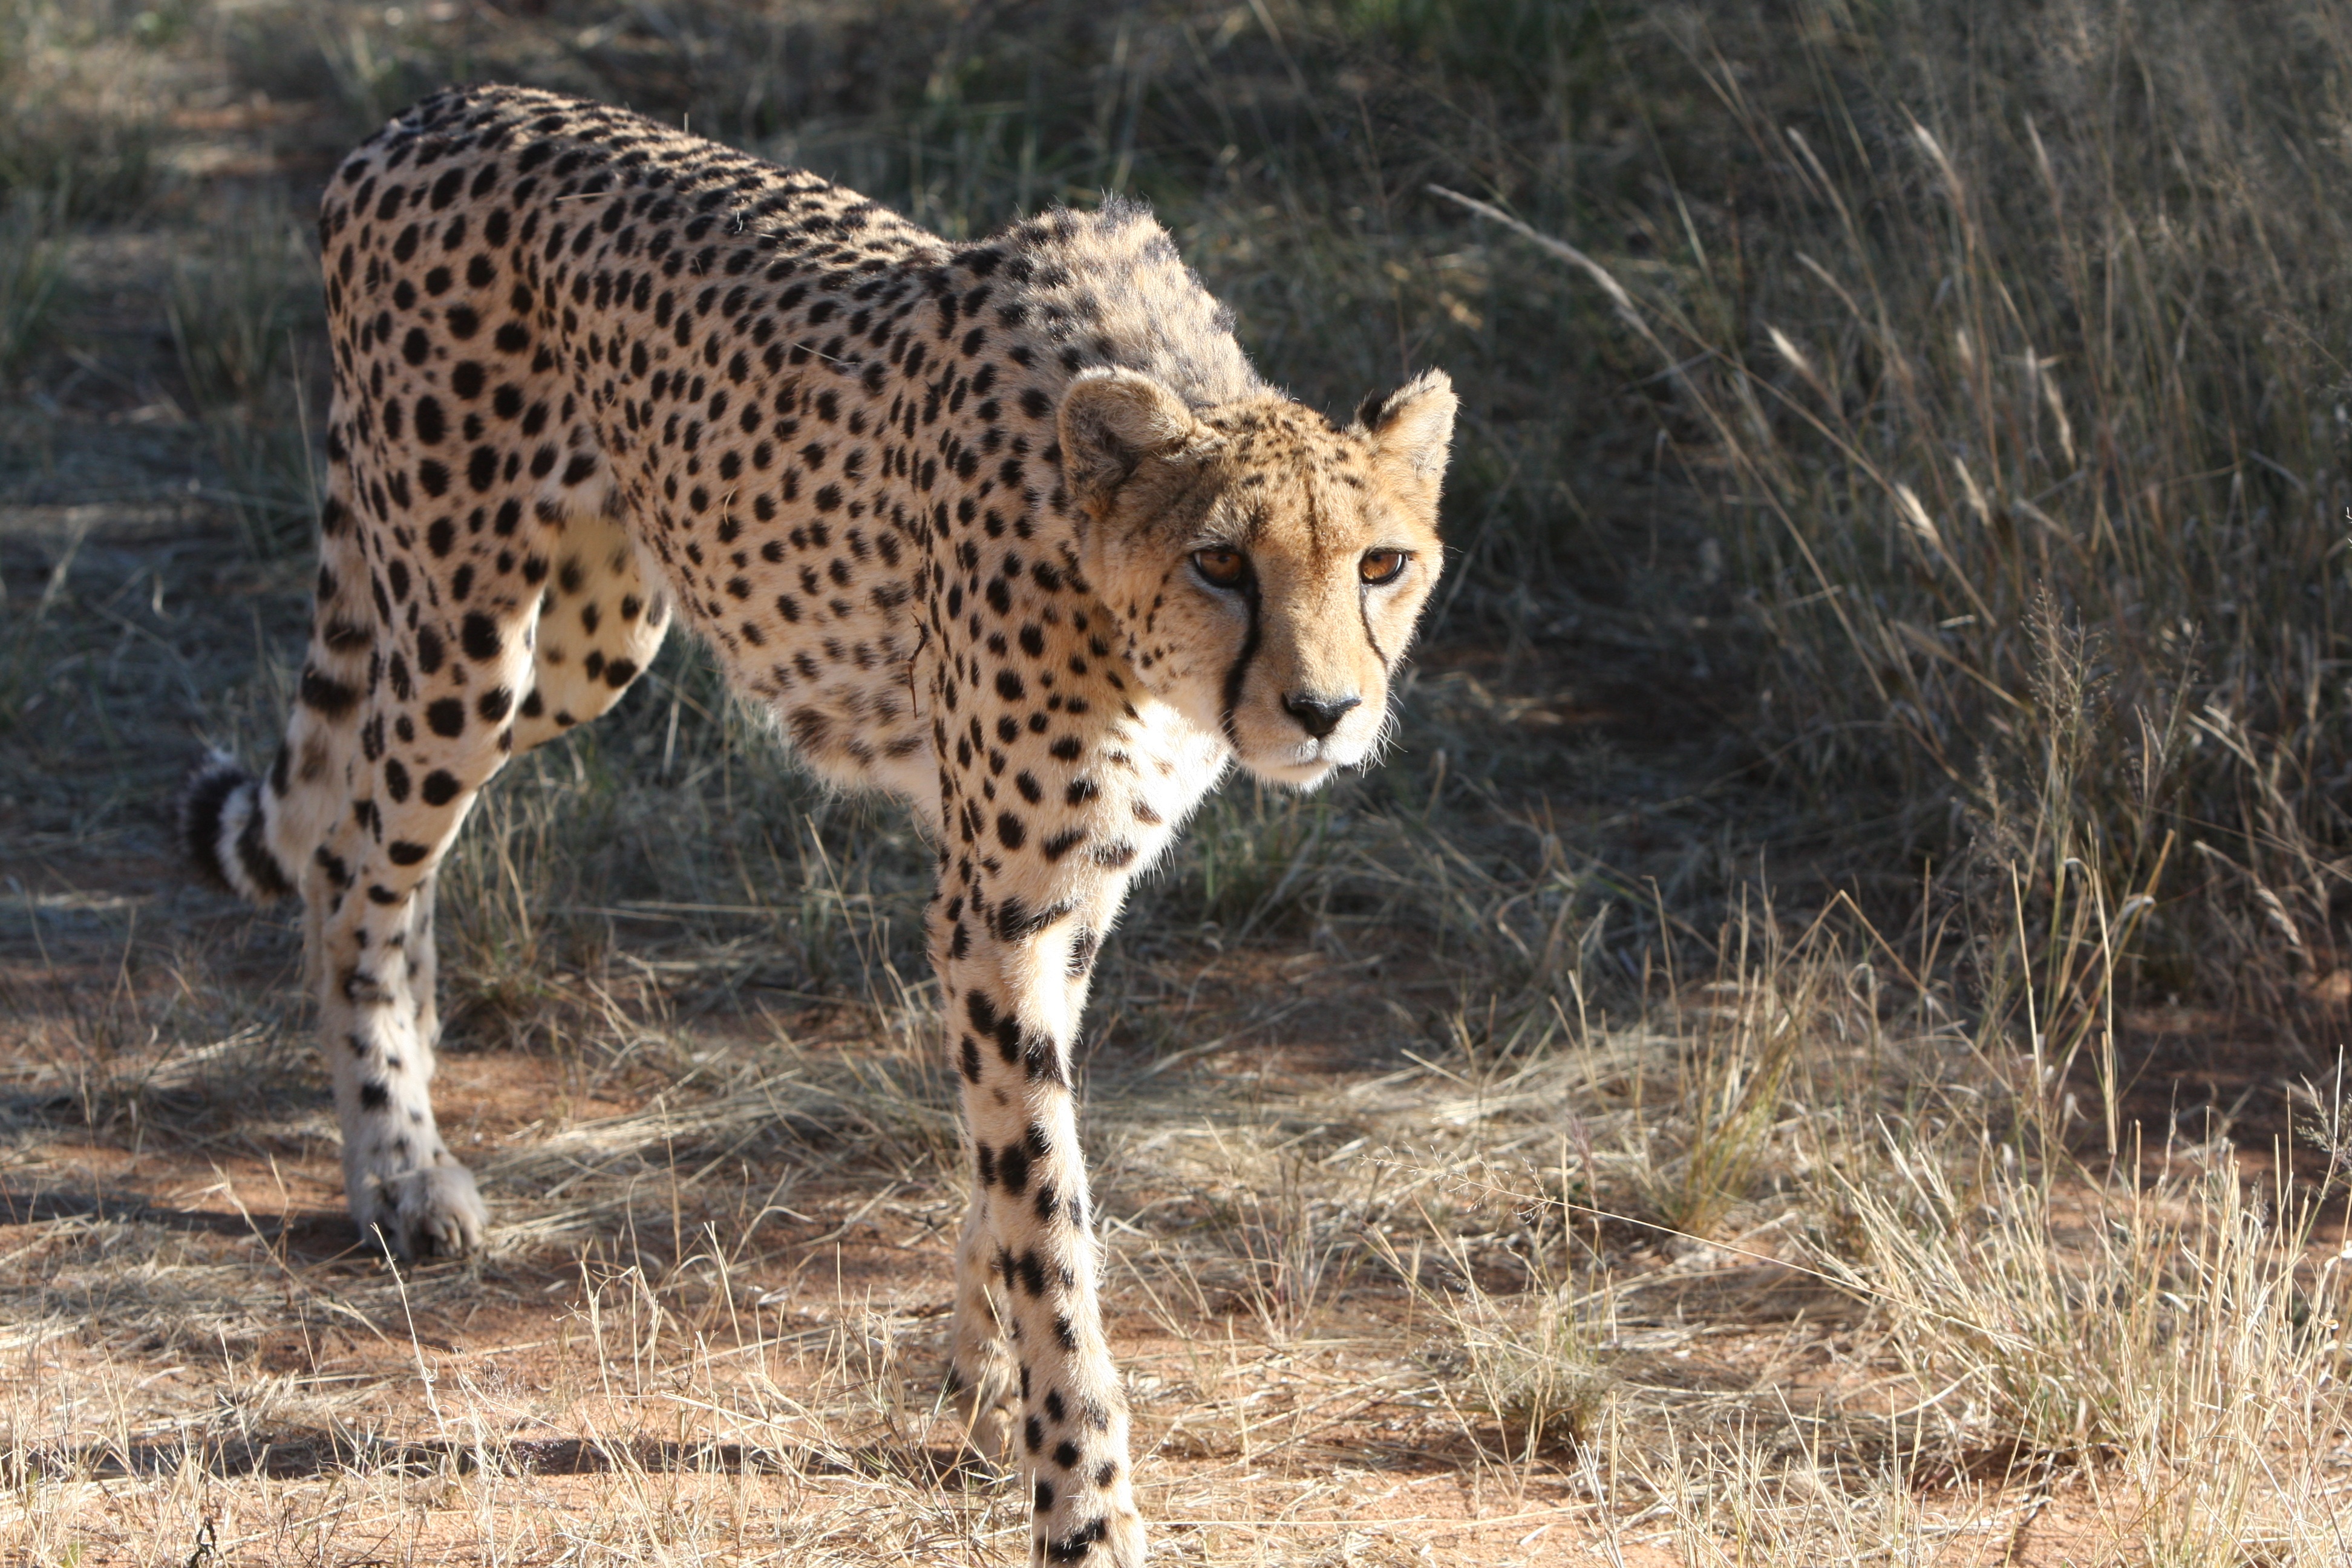
nature, adventure, wildlife, wild, africa, mammal, predator, fauna, savanna, cheetah, grassland, vertebrate, hunt, safari, south africa, wild animals, namibia, animal planet, discover wild, small to medium sized cats, cat like mammal, photography wild